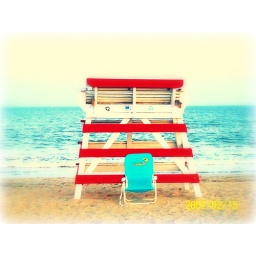
Jersey beach by my house